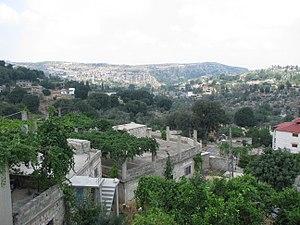
Bet Yashout ou Bayt Yashout est un village de Syrie 32° 31′ N, 36° 12′ E. Il est situé dans la région de Lattaquié à 500 m d'altitude et à 40 km de Lattaquié.